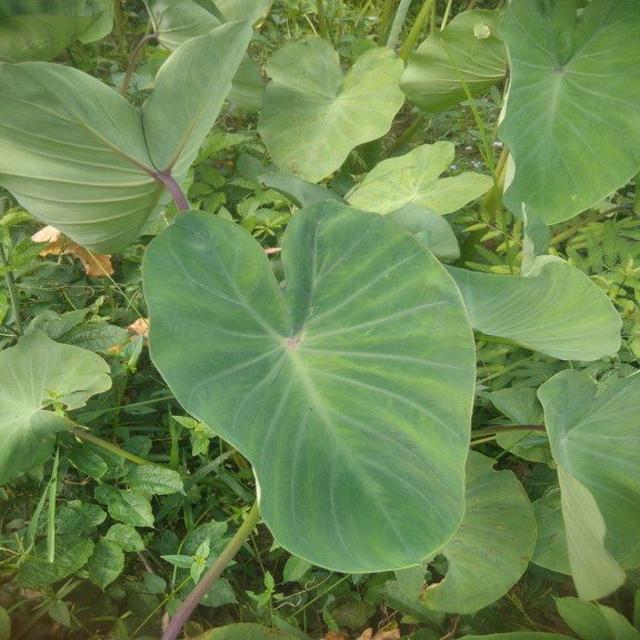
Label: Healthy